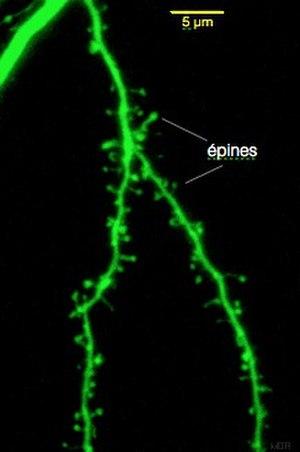
Dendrites d'un neurone pyramidal d'hippocampe de rat transfecté avec eGFP.
Une épine dendritique est une excroissance de la membrane des dendrites des neurones.